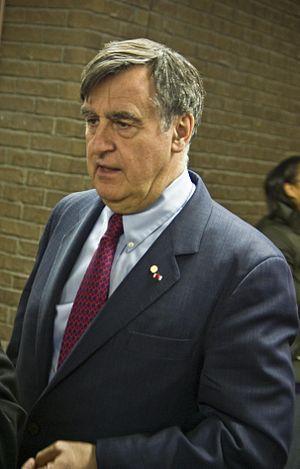
Lucien Bouchard à l'Université de Montréal
Le premier ministre du Québec est le chef du gouvernement au Québec et président du Conseil des ministres. Officiellement, le premier ministre conseille le lieutenant-gouverneur, représentant du chef d'État dans cette province du Canada. Dans la pratique, le premier ministre est le détenteur du pouvoir exécutif et représente le gouvernement à l'Assemblée nationale.
Lucien Bouchard, né le 22 décembre 1938 à Saint-Cœur-de-Marie, est un avocat et homme politique québécois.